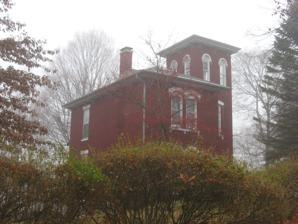
Building: McClelland-Layne House
Country: United States of America
Year built: 1869
Historic house in Indiana, United States United States historic place McClelland-Layne House U.S. National Register of Historic Places McClelland-Layne House, November 2010 Show map of Indiana Show map of the United States Location 602 Cherry St., Crawfordsville, Indiana Coordinates 40°2′41″N 86°54′33″W / 40.04472°N 86.90917°W / 40.04472; -86.90917 Area 0.4 acres (0.16 ha) Built 1869 ( 1869 ) Architectural style Italian Villa NRHP reference No. 85002135 Added to NRHP September 12, 1985 McClelland-Layne House is a historic home located at Crawfordsville , Montgomery County, Indiana . It was built in 1869, and is a two-story, L-shaped, Italian Villa style brick dwelling.  It has a low-hipped roof and segmental- and round-arched windows.  The house features a three-story tower topped by a low-hipped roof.  It was built for well known Crawfordsville surgeon Dr. James S. McClelland. It was listed on the National Register of Historic Places in 1985. References